Constipation

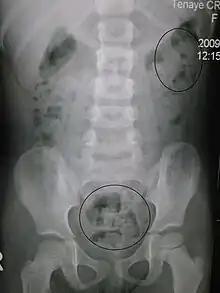
Constipation in a young child seen on X-ray. Circles represent areas of fecal matter (stool is white surrounded by black bowel gas).

Constipation is a bowel dysfunction that makes bowel movements infrequent or hard to pass. The stool is often hard and dry. Other symptoms may include abdominal pain, bloating, and feeling as if one has not completely passed the bowel movement. Complications from constipation may include hemorrhoids, anal fissure or fecal impaction. The normal frequency of bowel movements in adults is between three per day and three per week. Babies often have three to four bowel movements per day while young children typically have two to three per day.